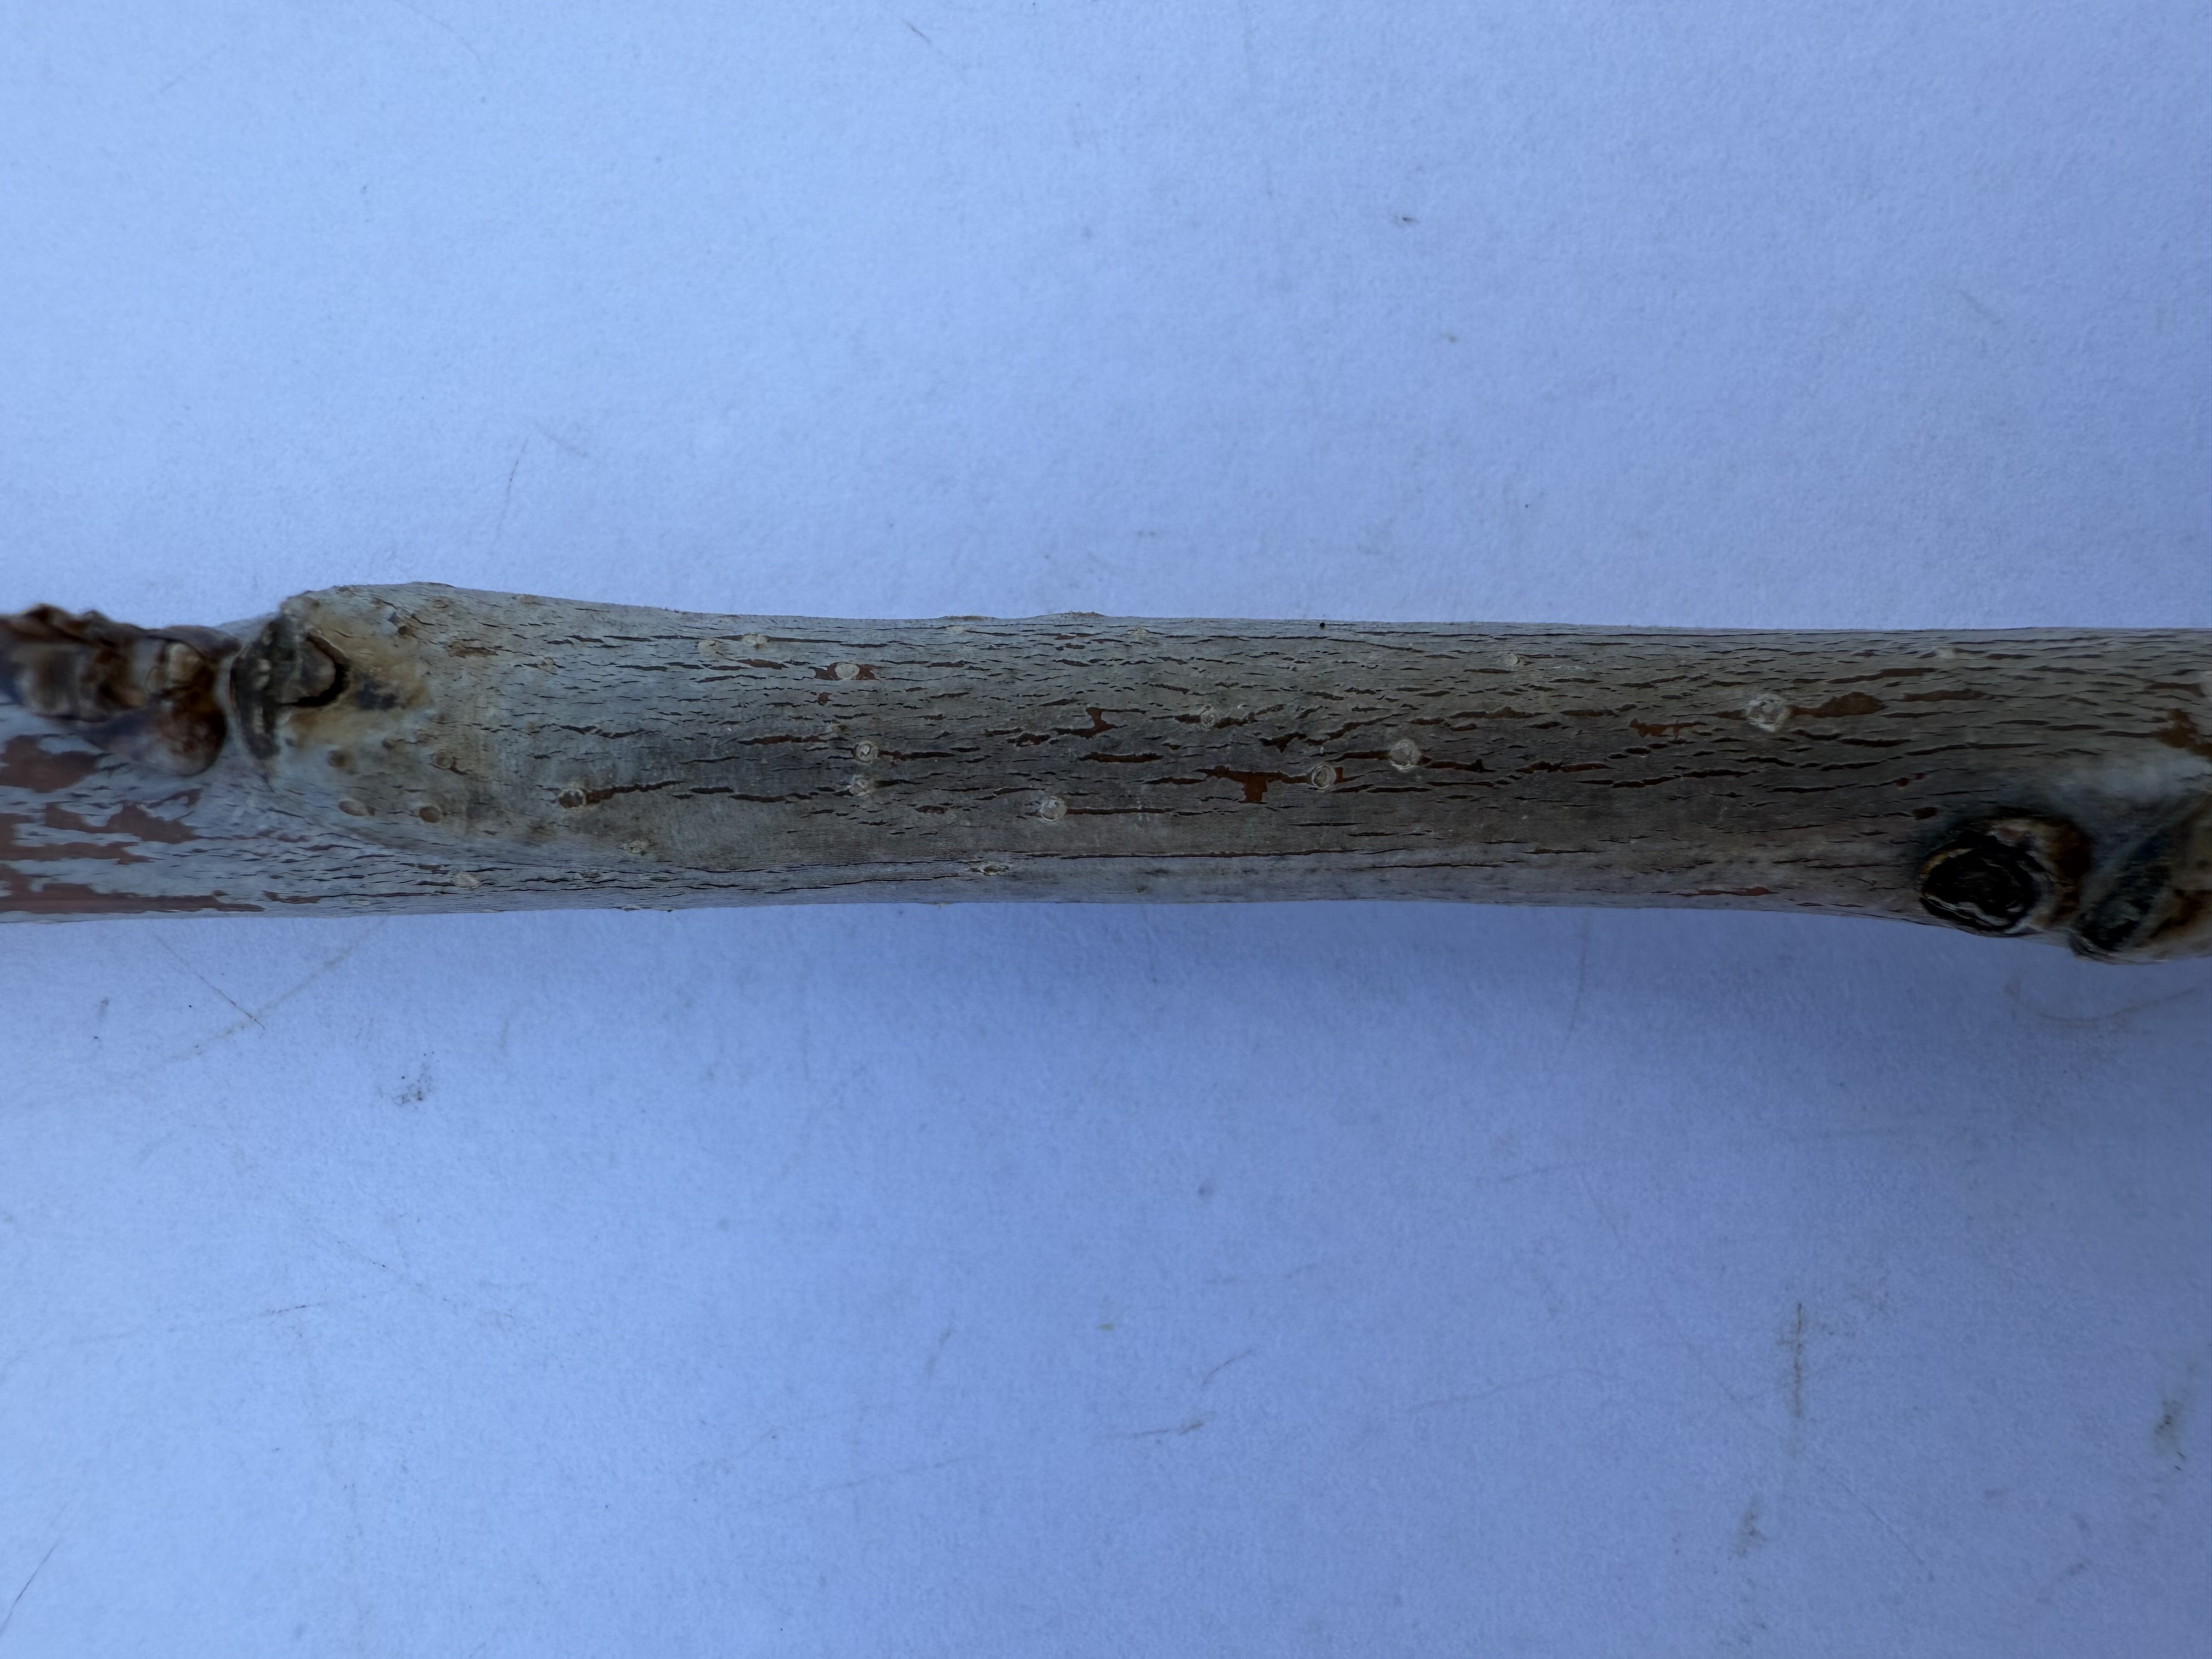
Variety: Yellow Cherry